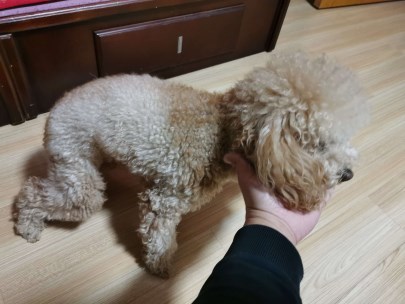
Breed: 7449-n000128-teddy